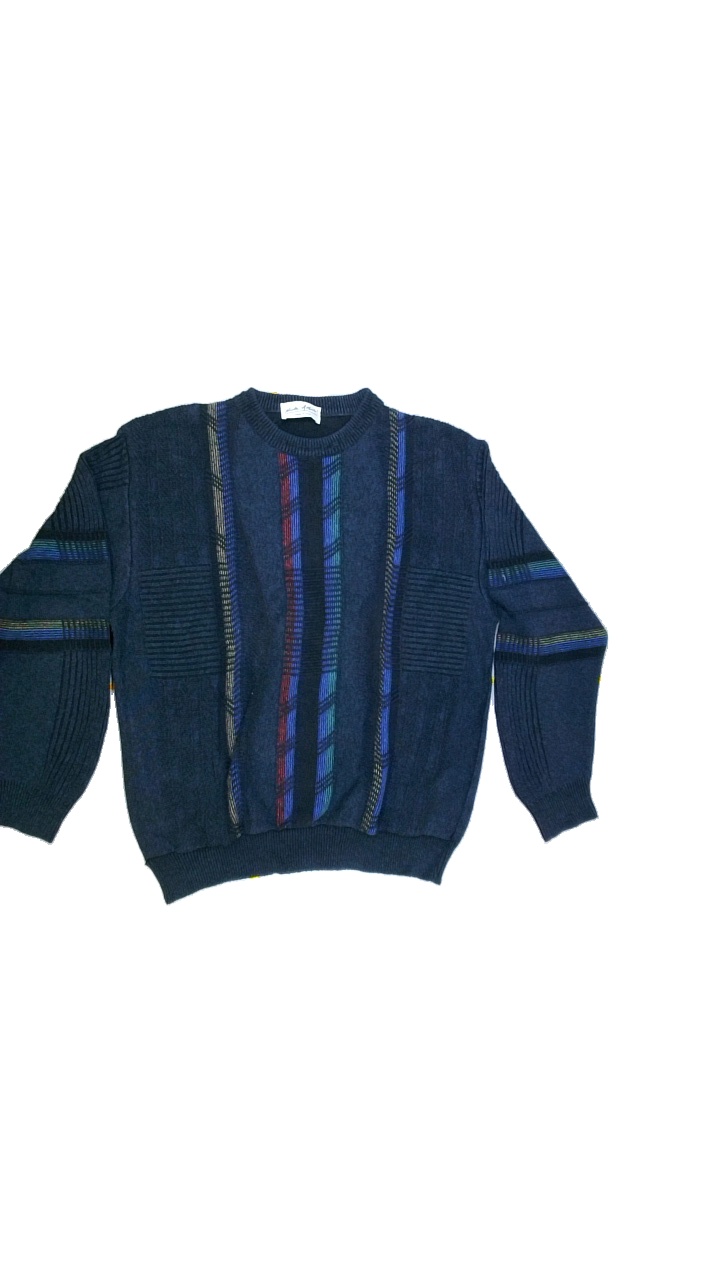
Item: Sweater (Men)
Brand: Missing
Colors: Multicolor, Green, Yellow, Black, Blue, Red
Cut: Regular, C-collar
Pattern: Striped
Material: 66%acrylic 34%cotton
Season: Autumn
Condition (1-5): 3
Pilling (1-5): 3
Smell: Minor
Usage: Export
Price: <50